Broken English (2007 film)

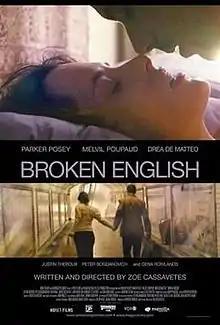
Theatrical release poster

Broken English is a 2007 American romantic comedy-drama film written and directed by Zoe Cassavetes, in her feature directorial debut. The film stars Parker Posey, Melvil Poupaud, Drea de Matteo, Justin Theroux, Peter Bogdanovich, and Gena Rowlands.